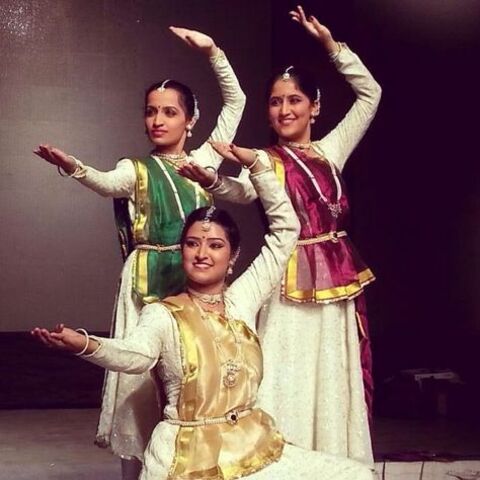
Dance form: kathakali